Hari Om Vithala

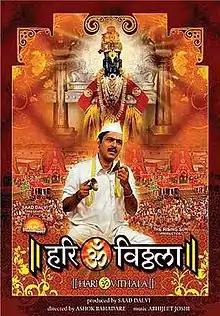
Theatrical release poster

Hari Om Vithala is a Marathi movie released on 24 October 2008. The movie has been produced and directed by Saad Dalvi and is based on devotion.